Horatio Davies

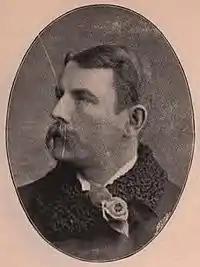
Davies in 1895.

Lieutenant Colonel Sir Horatio David Davies (1842–18 September 1912) was a London businessman, politician, magistrate and a driving force behind the establishment of Pimm's as an international brandname.